InterVarsity Hockey

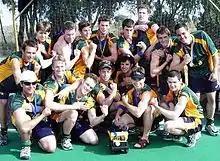
The University of Western Australia 2004 Champions

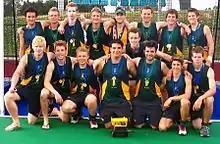
The University of Western Australia 2005 Champions

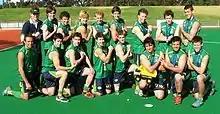
The University of Western Australia 2006 Champions

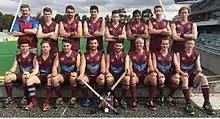
The University of Queensland 2014Champions

The initial format was a challenge match between Melbourne and Sydney, with the title retained by the holder in the case of a draw (as in 1912 and 1919). As the competition gradually expanded with the addition of the other sandstone universities, it became a simple round-robin format with the winner being the team with the most points. In the case of multiple teams being tied on points, they would share the premiership, but the Syme Cup was still awarded on a challenge basis; If the holder was one of the joint-winners they would retain the cup, otherwise each of the winners would share custody of it over the year.